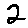
Label: 2